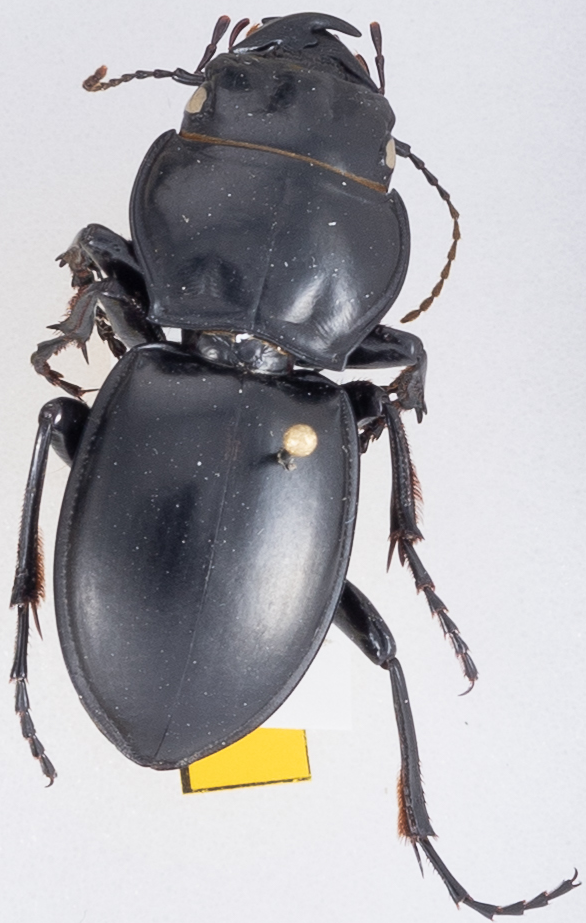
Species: Pasimachus californicus
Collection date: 2019-06-17
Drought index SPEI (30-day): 0.746
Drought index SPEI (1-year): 1.69
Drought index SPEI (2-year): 0.26